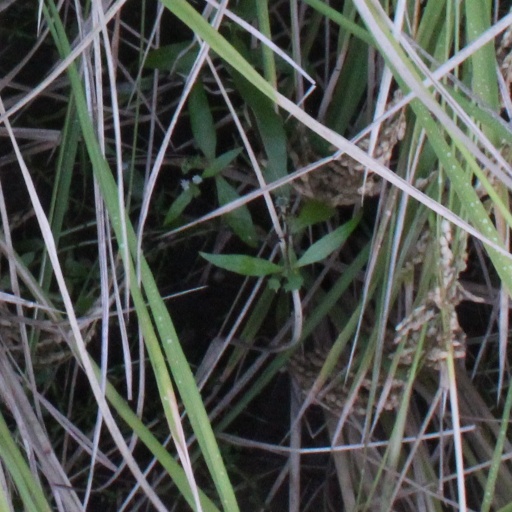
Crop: rice